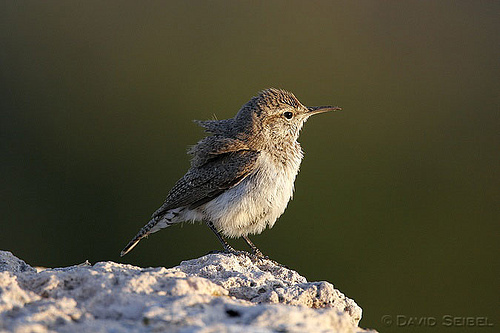
a small round bird with brown and tan feathers and a small thin beak.
a small, round bird of brown and white with a long for its size beak.
a small bird with speckled brown, white and grey feathers all over its head, throat, wings and back, and a white breast and belly.
this bird has a really pointy bill, its belly is white with grey feathers.
this bird is brown in color with a skinny brown beak, and brown eye rings.
a small brown bird, with a tan belly, and a long thin beak.
this is a small gray bird with a white belly and abdomen and a long, thin beak
this particular bird has a belly that is white with gray patches
this bird has a long thin bill, with a light brown breast.
a small bird with a long beak curved at the tip, with a brown body and white belly.
Species: Rock Wren